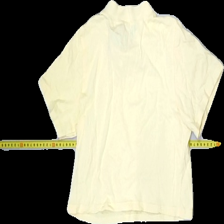
View: back
Type: T-shirt
Category: Ladies
Brand: Na-Kd
Colors: Yellow
Material: 100%cotton
Cut: C-collar, Cropped
Size: XS
Season: Summer
Price range: 50-100
Recommended usage: Reuse